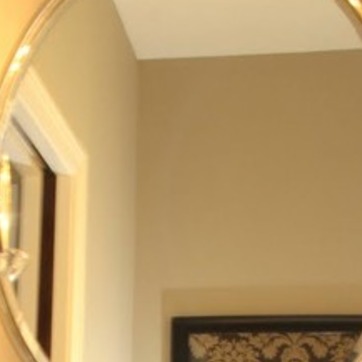
Material: mirror